Santa and the Three Bears

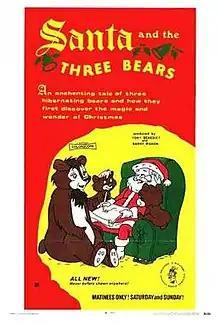
Original theatrical release poster

Santa and the Three Bears is a 1970 animated feature film, which aired in syndication on television regularly during the holiday season.